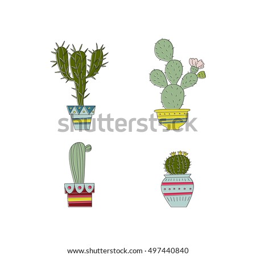
vector illustration of a set of hand drawn cactus .